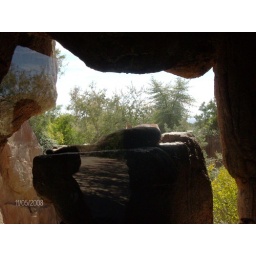
We were wondering where the mt. lion was, and he was there on the rock right in front of us!!!